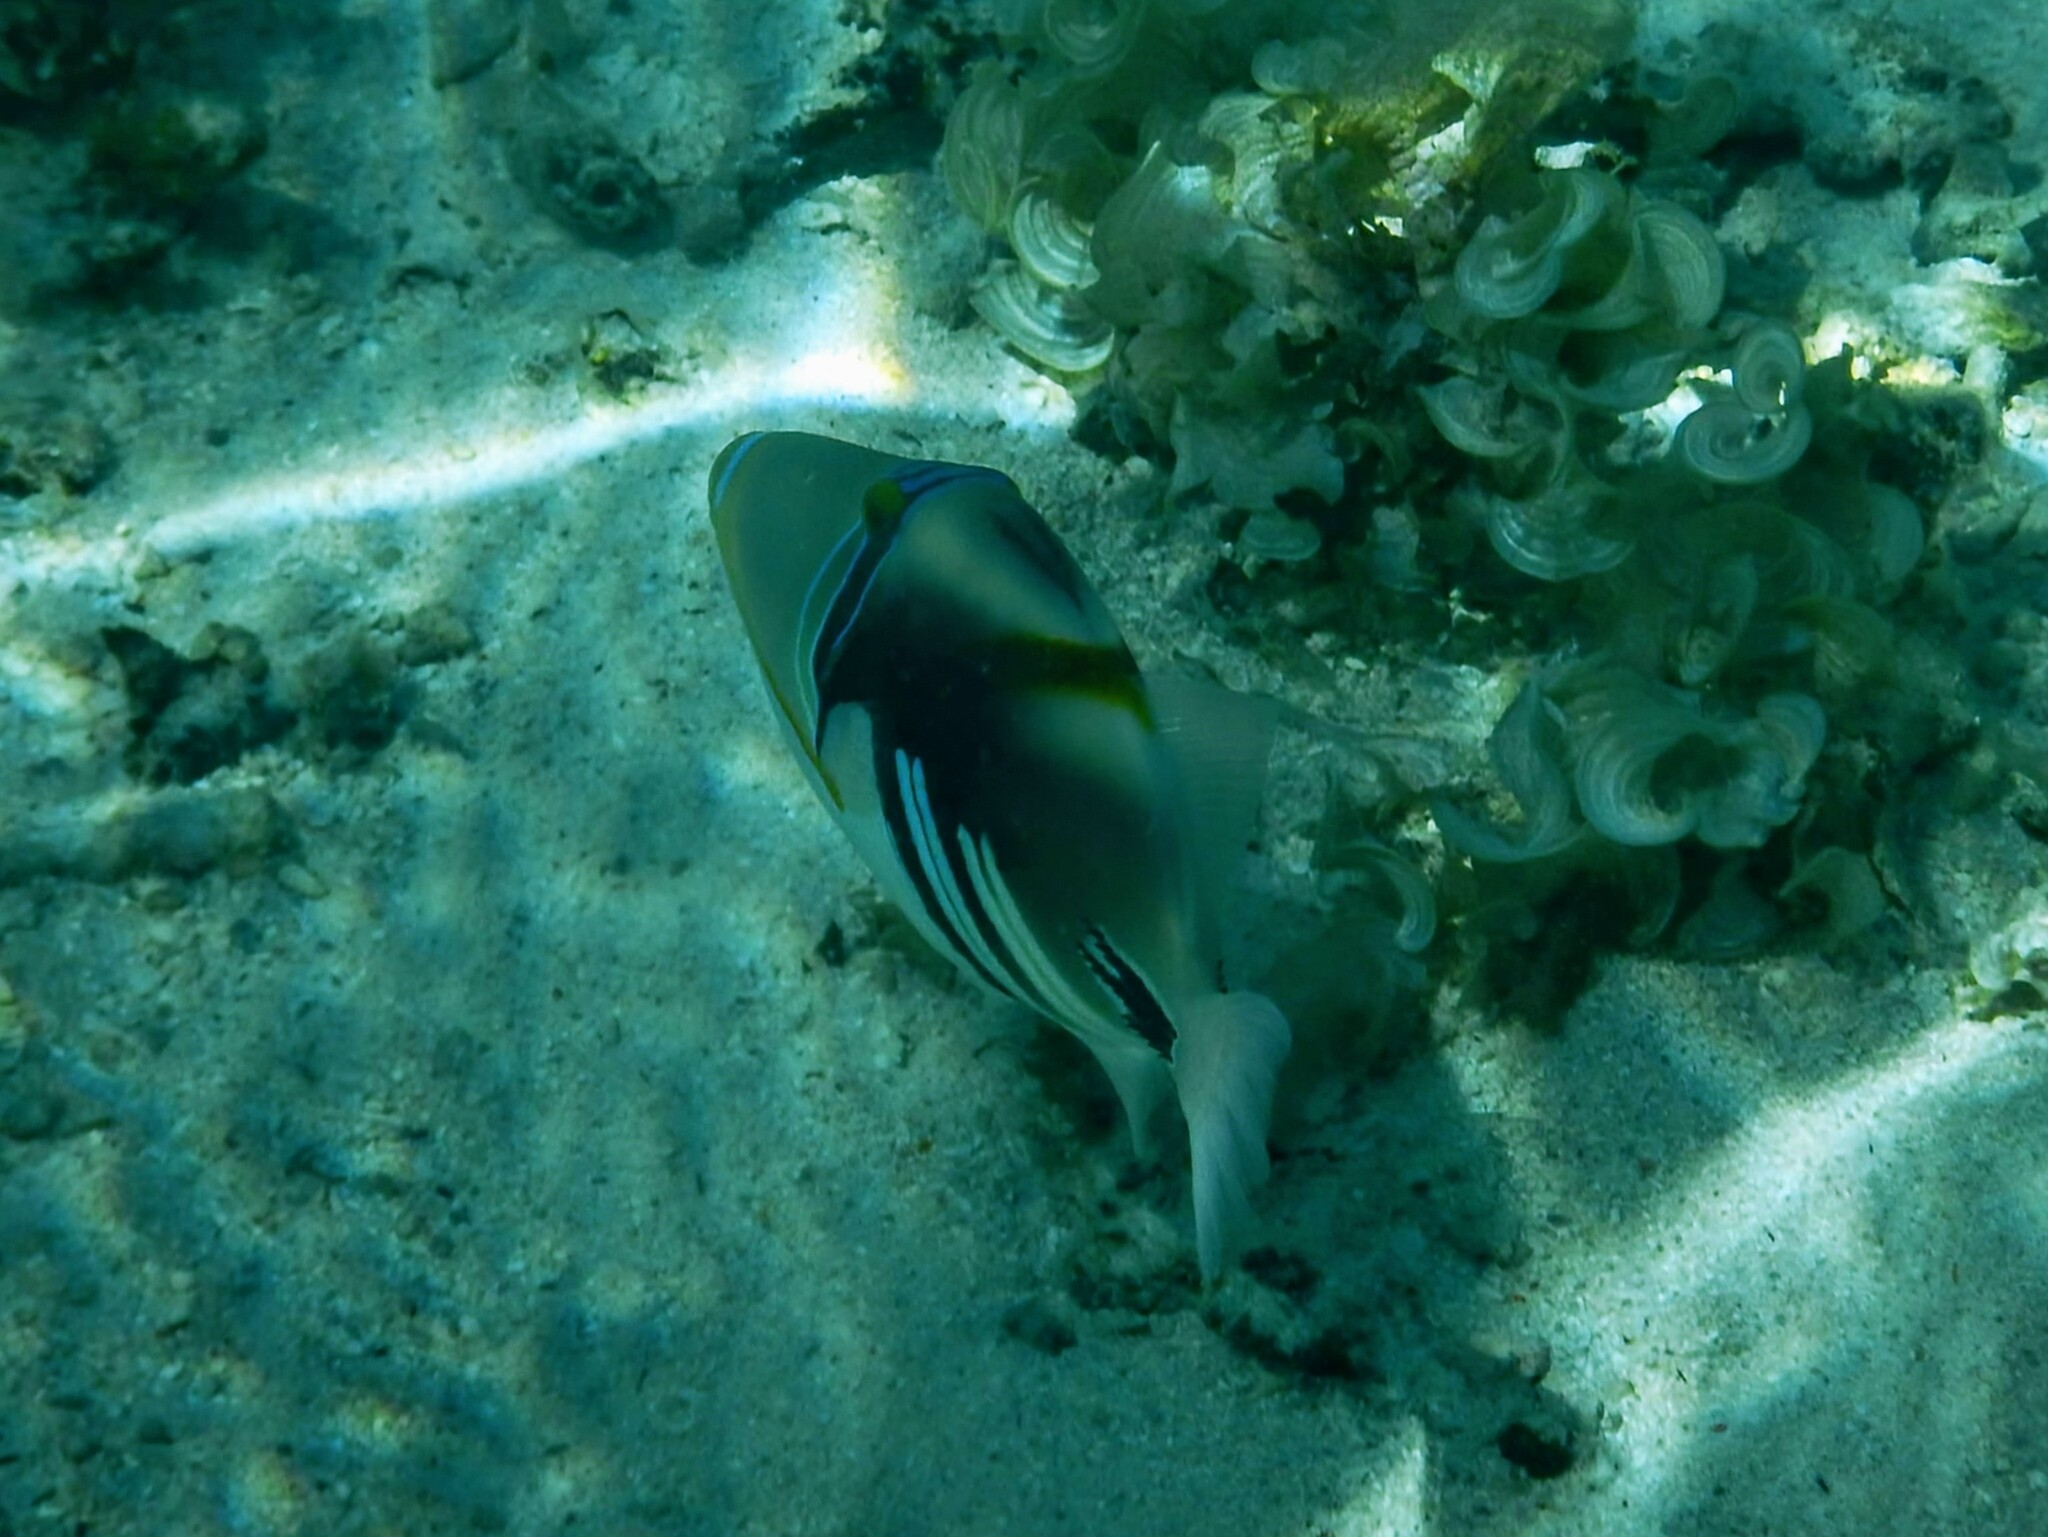
Rhinecanthus aculeatus (Lagoon Triggerfish)